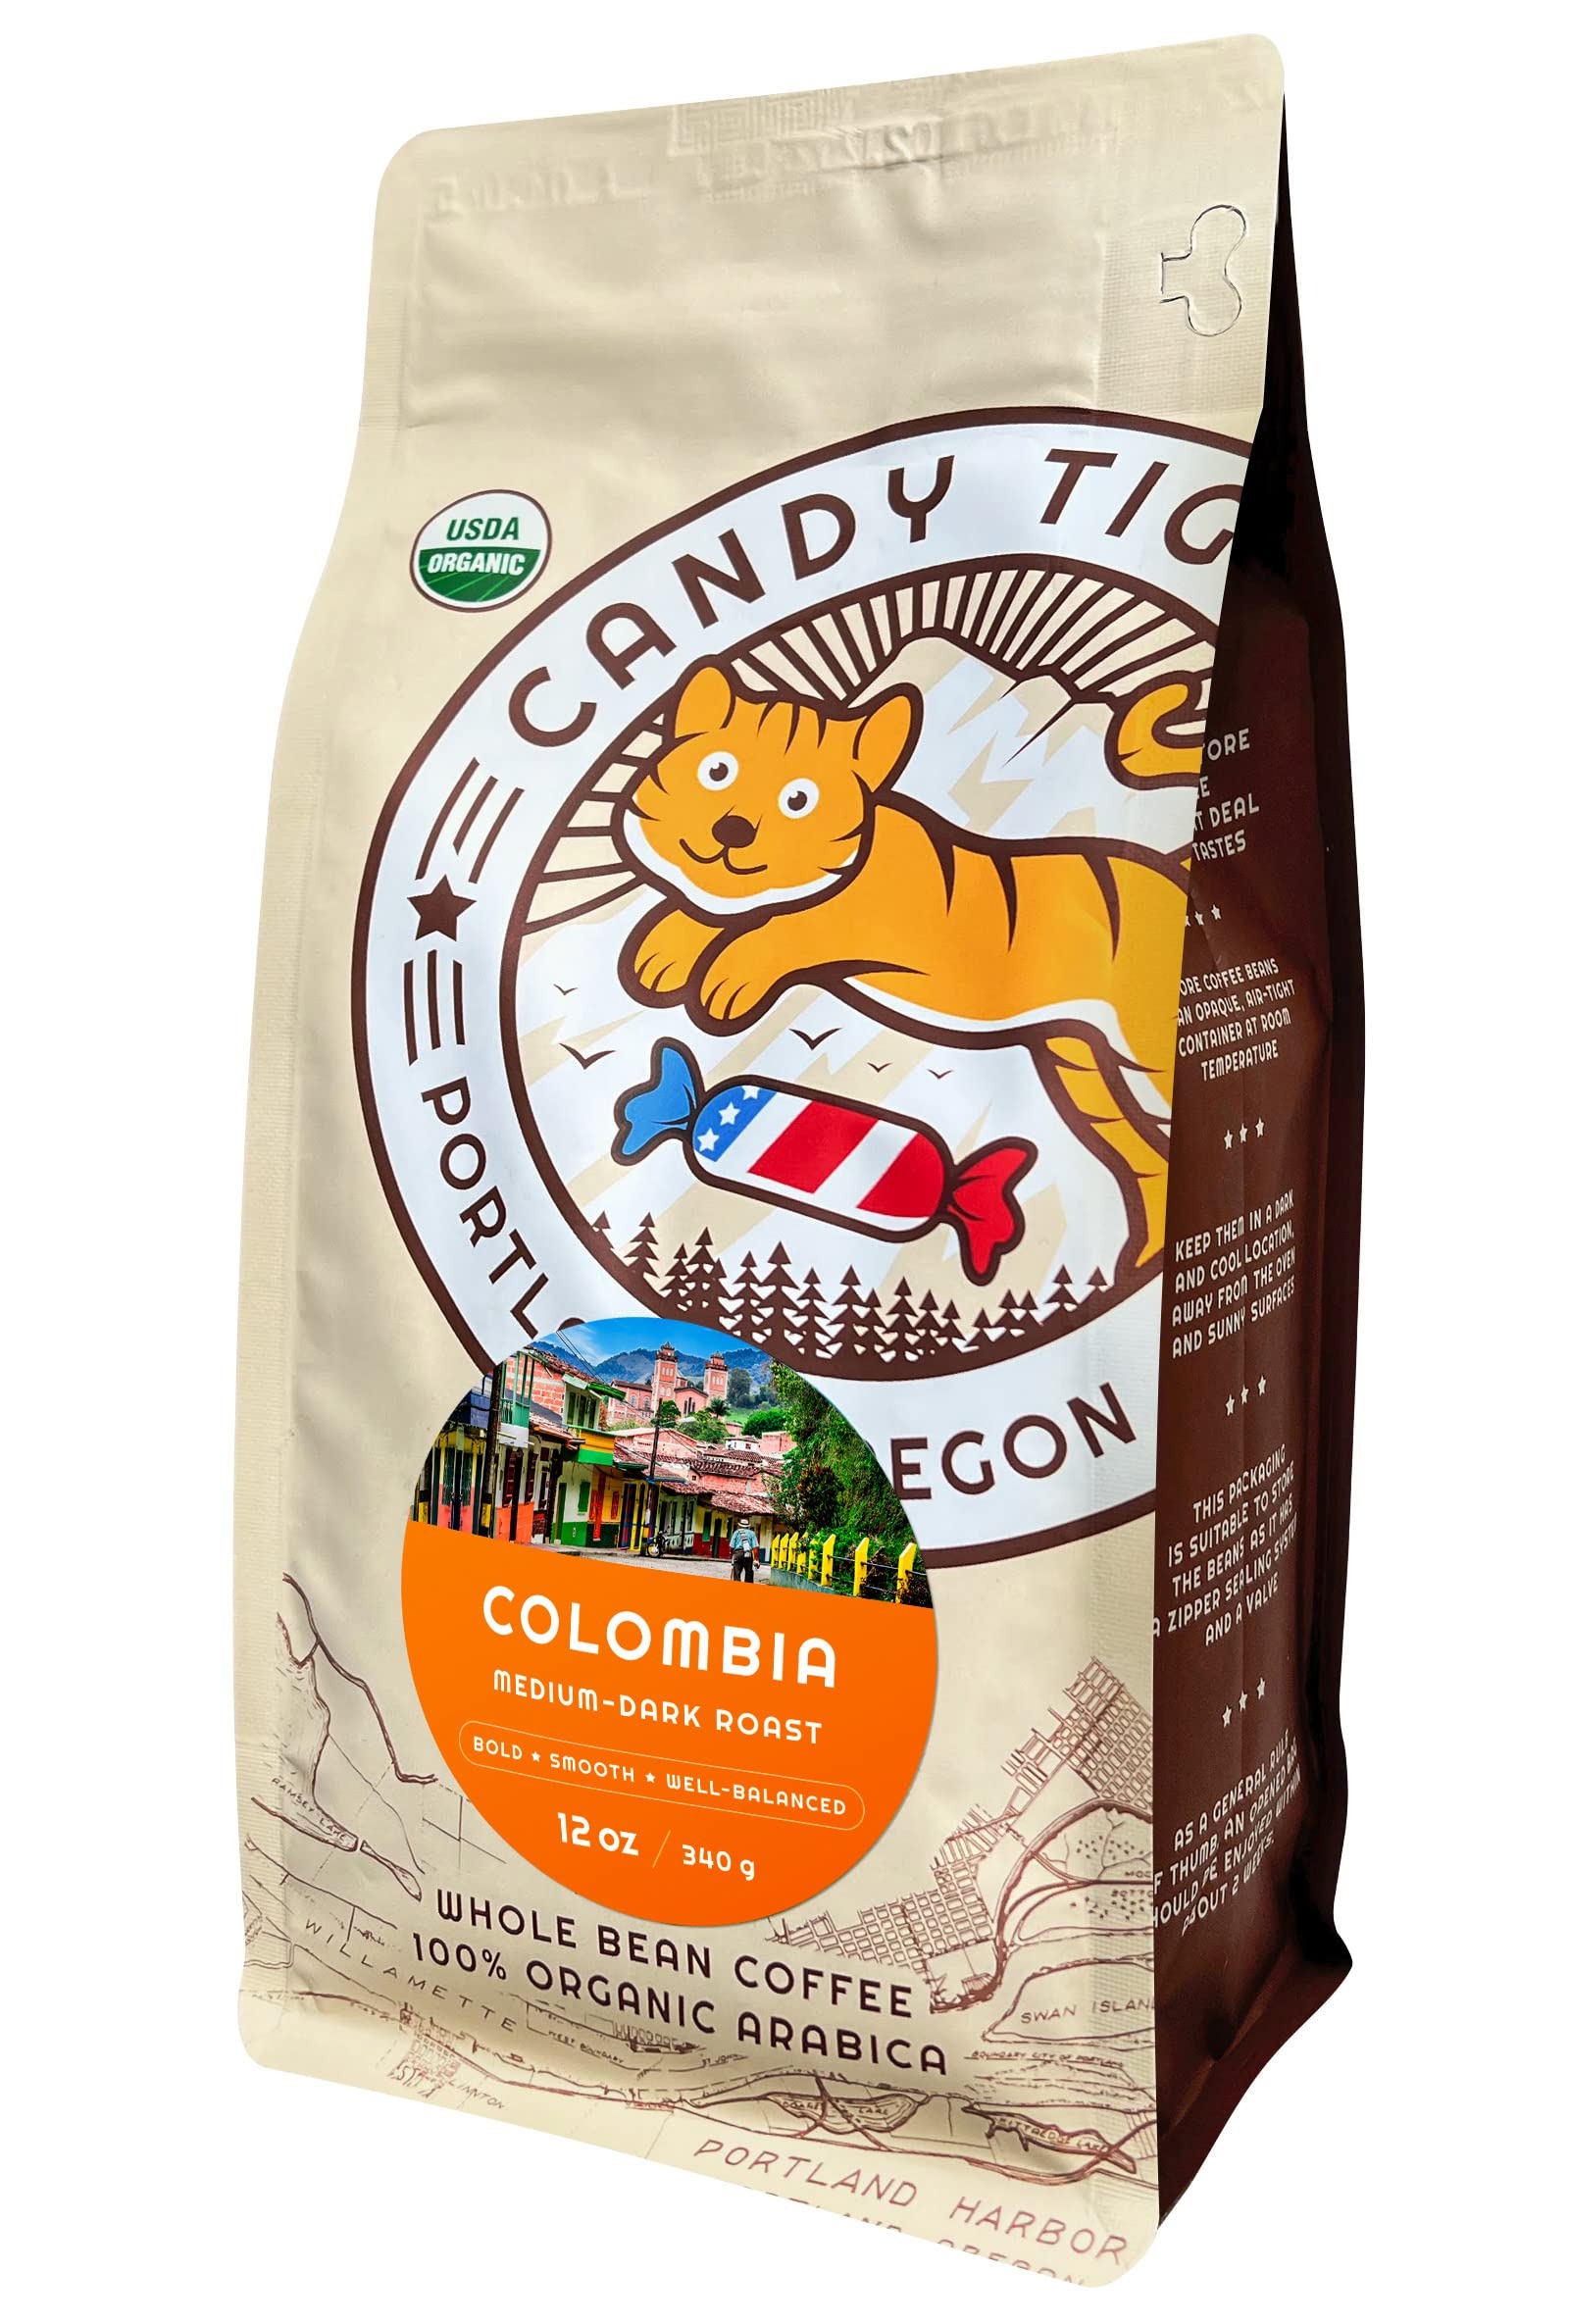
Item Name: Candy Tiger USDA Organic medium to dark roast whole bean single origin coffee from Colombia. Mild acidity, direct trade, hand-picked, classic artisan roast, gourmet colombian beans 12 oz
Bullet Point 1: Gourmet organic single origin coffee. USDA organic certified colombian coffee beans, dark roasted mild acidity coffee with rich and smooth aroma, and balanced deep chocolate notes and light nut undertones.
Bullet Point 2: High-quality beans. Candy Tiger Colombia is made with premium quality 100% Arabica coffee beans. Supremo and excelso beans are better to preserve the taste and aroma inside. We source the beans directly from farmers without middle-men to get the freshest ones.
Bullet Point 3: Freshly roasted coffee beans. Candy Tiger is a small-batch roasted coffee, it allows us to control the whole roasting process and treat each bean to be the best.
Bullet Point 4: Brewing methods variety. Whole bean coffee works with all coffee brewers: coffee machine, espresso maker, french press, iced coffee maker, cold brew maker, coffee press, pour-over and moka pot.
Bullet Point 5: Refundable. Try Candy Tiger coffee risk-free. If you do not like it, please contact us directly through Amazon, and we will refund your order.
Product Description: Key element of the coffee is the bean. The excelso and supremo beans are bigger and thus better in preserving the taste and aroma inside the bean. Medium acidity doesn’t irritate your stomach and makes the blend perfect for everyday drinking. This coffee has a rich, smooth aroma with a perfect balance of sweet caramel and a light nut undertone. It's not super dark roasted as Vienna, Italian or French. The roast level is between medium-dark and dark. One of the preferences of whole bean coffee is the ability to choose the best coffee maker for you. You are not limited by the ground size. You can grind the beans as fine as you need with manual coffee grinder or the automatic one, or just use a coffee machine with grinder. This blend is suitable for expresso coffee machines, or you can even use it to create your own dark roast coffee k cups. Simply buy empty refillable k cups and grind these velvet beans. Also when you choose coffee whole bean is always a good idea, because it gives fresh and intense flavor. Candy Tiger Colombia can be a perfect coffee gift for true connoisseurs. specialty coffee fair trade beans organic fresh fair trade coffee coffee medium roast coffee beans espresso whole bean espresso single origin coffee coffee subscription organic espresso beans fresh roasted coffee organic coffee whole bean ethiopian coffee beans coffee beans fresh roasted whole bean dried coffee beans the ethiopians ethiopian coffee beans light roast ethiopian coffee green
Value: 12.0
Unit: Ounce

Price: 18.95